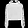
Label: Pullover